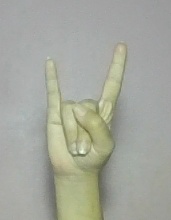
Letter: la